Junkers Ju 52

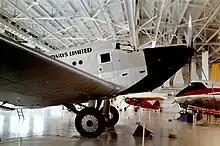
An early version had one engine, and the three engine version was also developed. Trimotors were popular in the 1920s including models from Fokker and Ford (see Fokker Trimotor, Ford Trimotor).

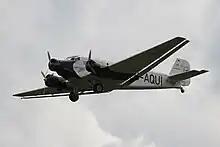
Lufthansa's 21st-century airworthy heritage Ju 52/3mg2e (Wk-Nr 5489) in flight, showing the "Doppelflügel", "double wing" trailing-edge control surfaces

The Ju 52 was designed starting in 1925, in two versions, a single engine version for freight transport (Ju-52/1m) and trimotor passenger version for 17 (Ju 52/3m), both as civilian versions. Both designs were overseen by the German aeronautical engineer Earnst Zindel, the design team being based at the Junkers works at Dessau. A driving force in the project was the commercial prospects presented by the German airline Deutsche Luft Hansa. Work on turning the design into a prototype started in 1928. The Ju 52 had numerous similarities to several previous Junkers aircraft, such as the previous Junkers W 33, noted for its crossing of the Atlantic in 1928, and the smaller Junkers W 34. Sharing features included the distinctive corrugated duraluminum exterior. According to aviation author J. Richard Smith, the Ju 52 directly drew upon the company's First World War-era Junkers J 1 - the world's first all-metal aeroplane.